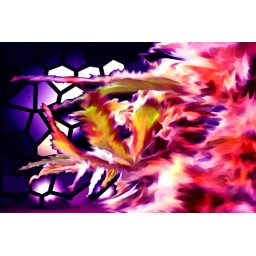
picture of pot plant leaf painted in photoshop